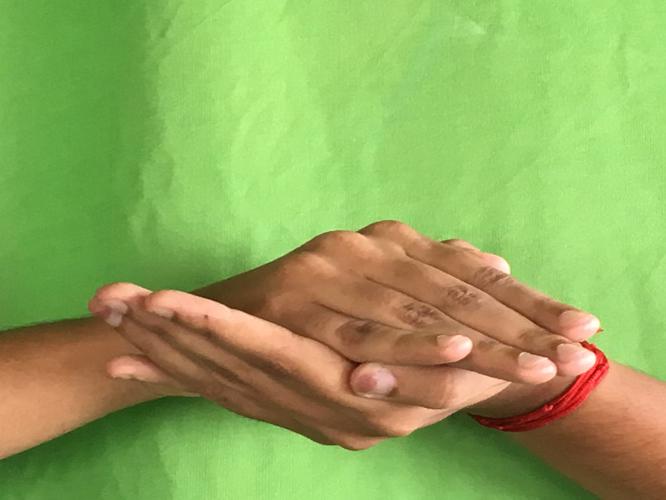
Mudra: Samputa
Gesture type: double_hand